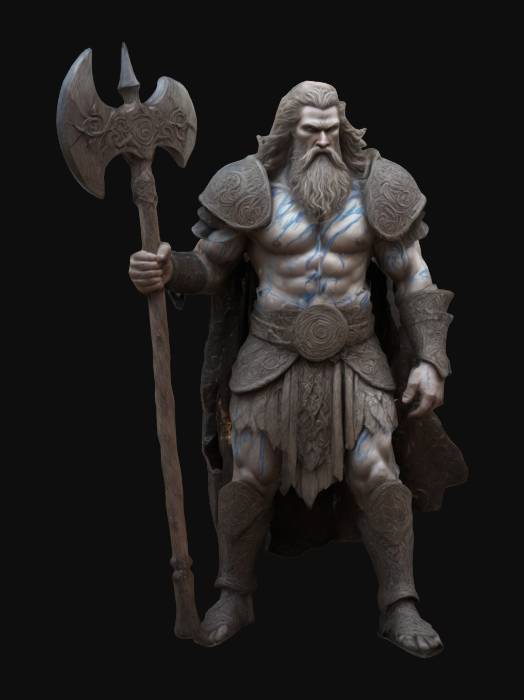
미적 점수 (1~10점): 7